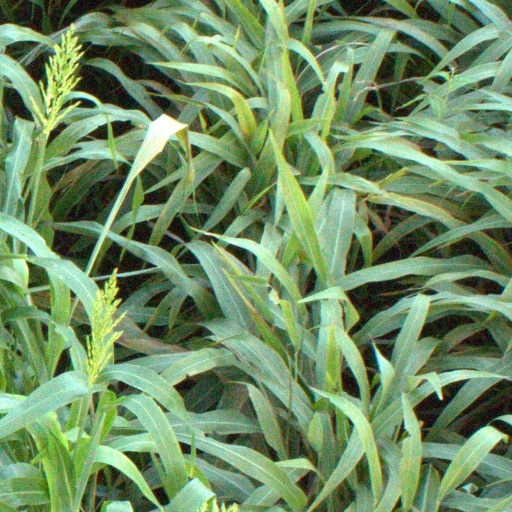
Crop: sorghum